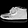
Label: Sneaker